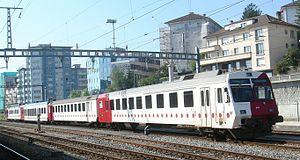
Les Transports publics fribourgeois sont le réseau de transports publics du canton de Fribourg en Suisse. Ils exploitent un réseau ferroviaire, un réseau d'autobus et un réseau de bus urbain.